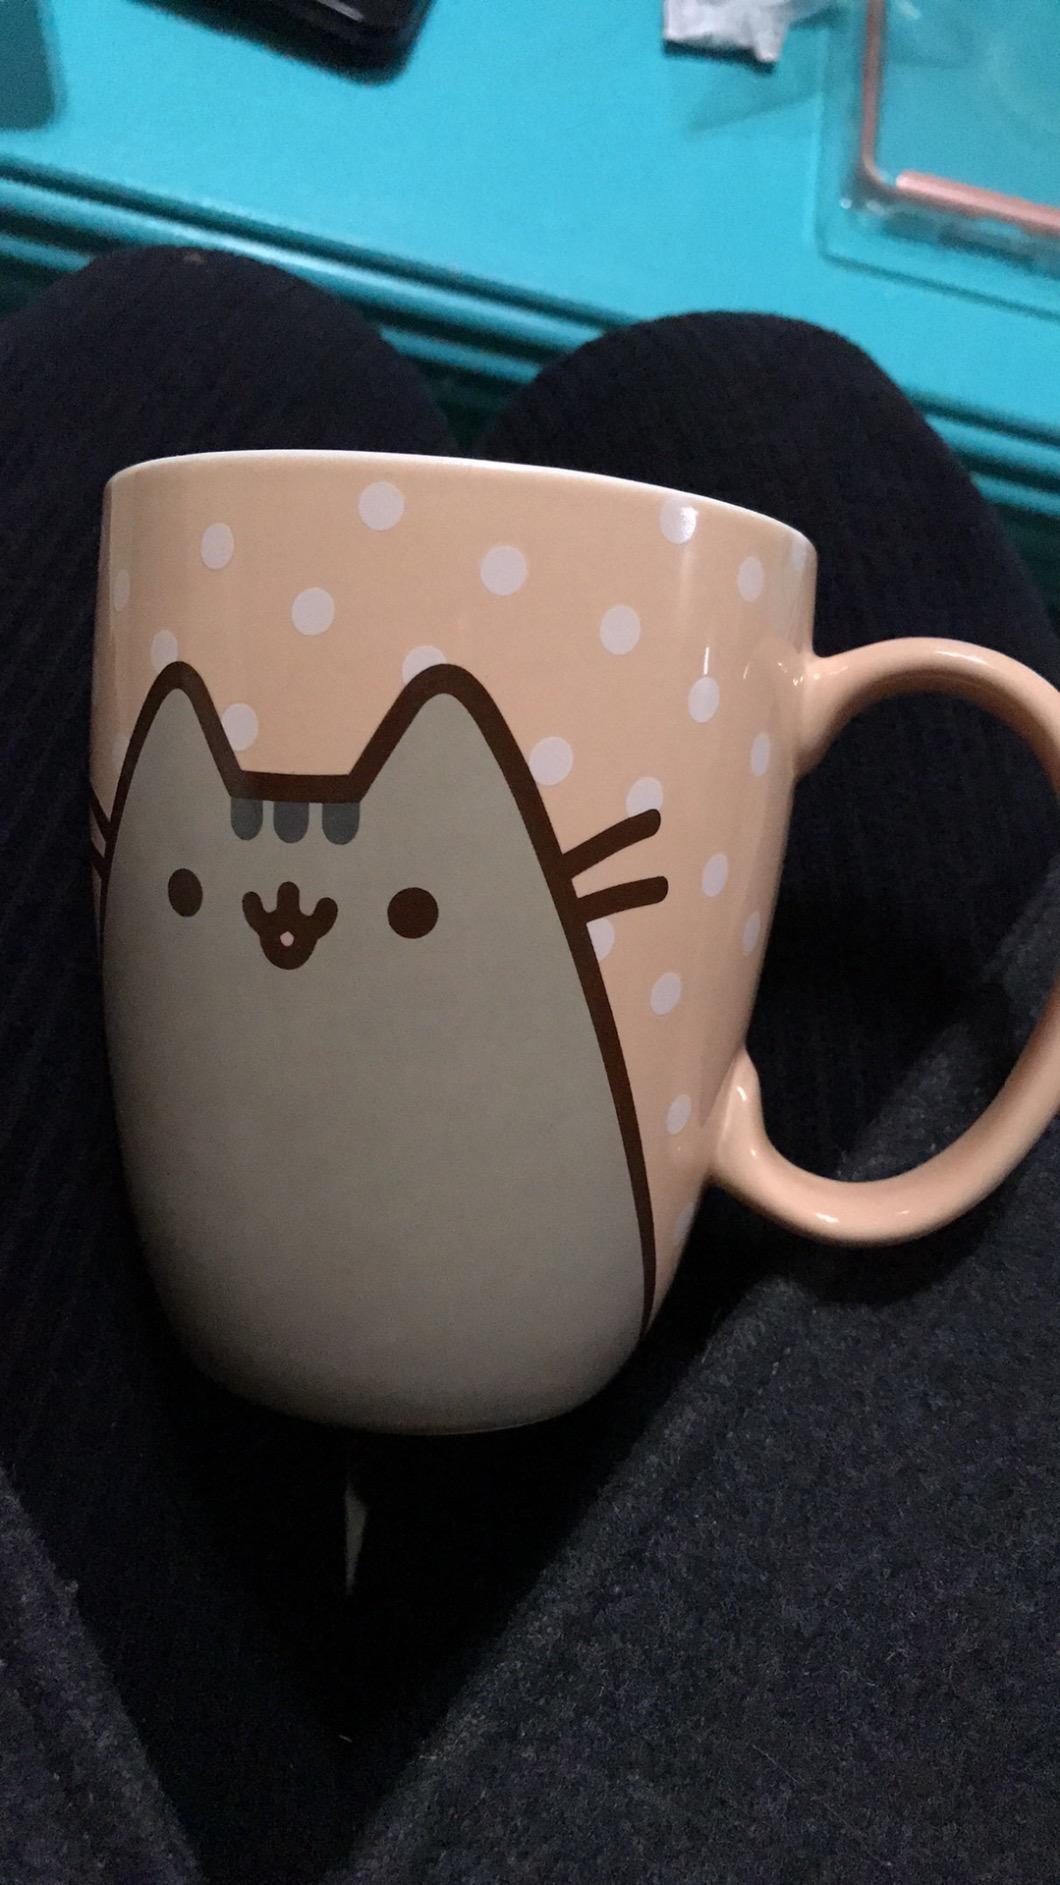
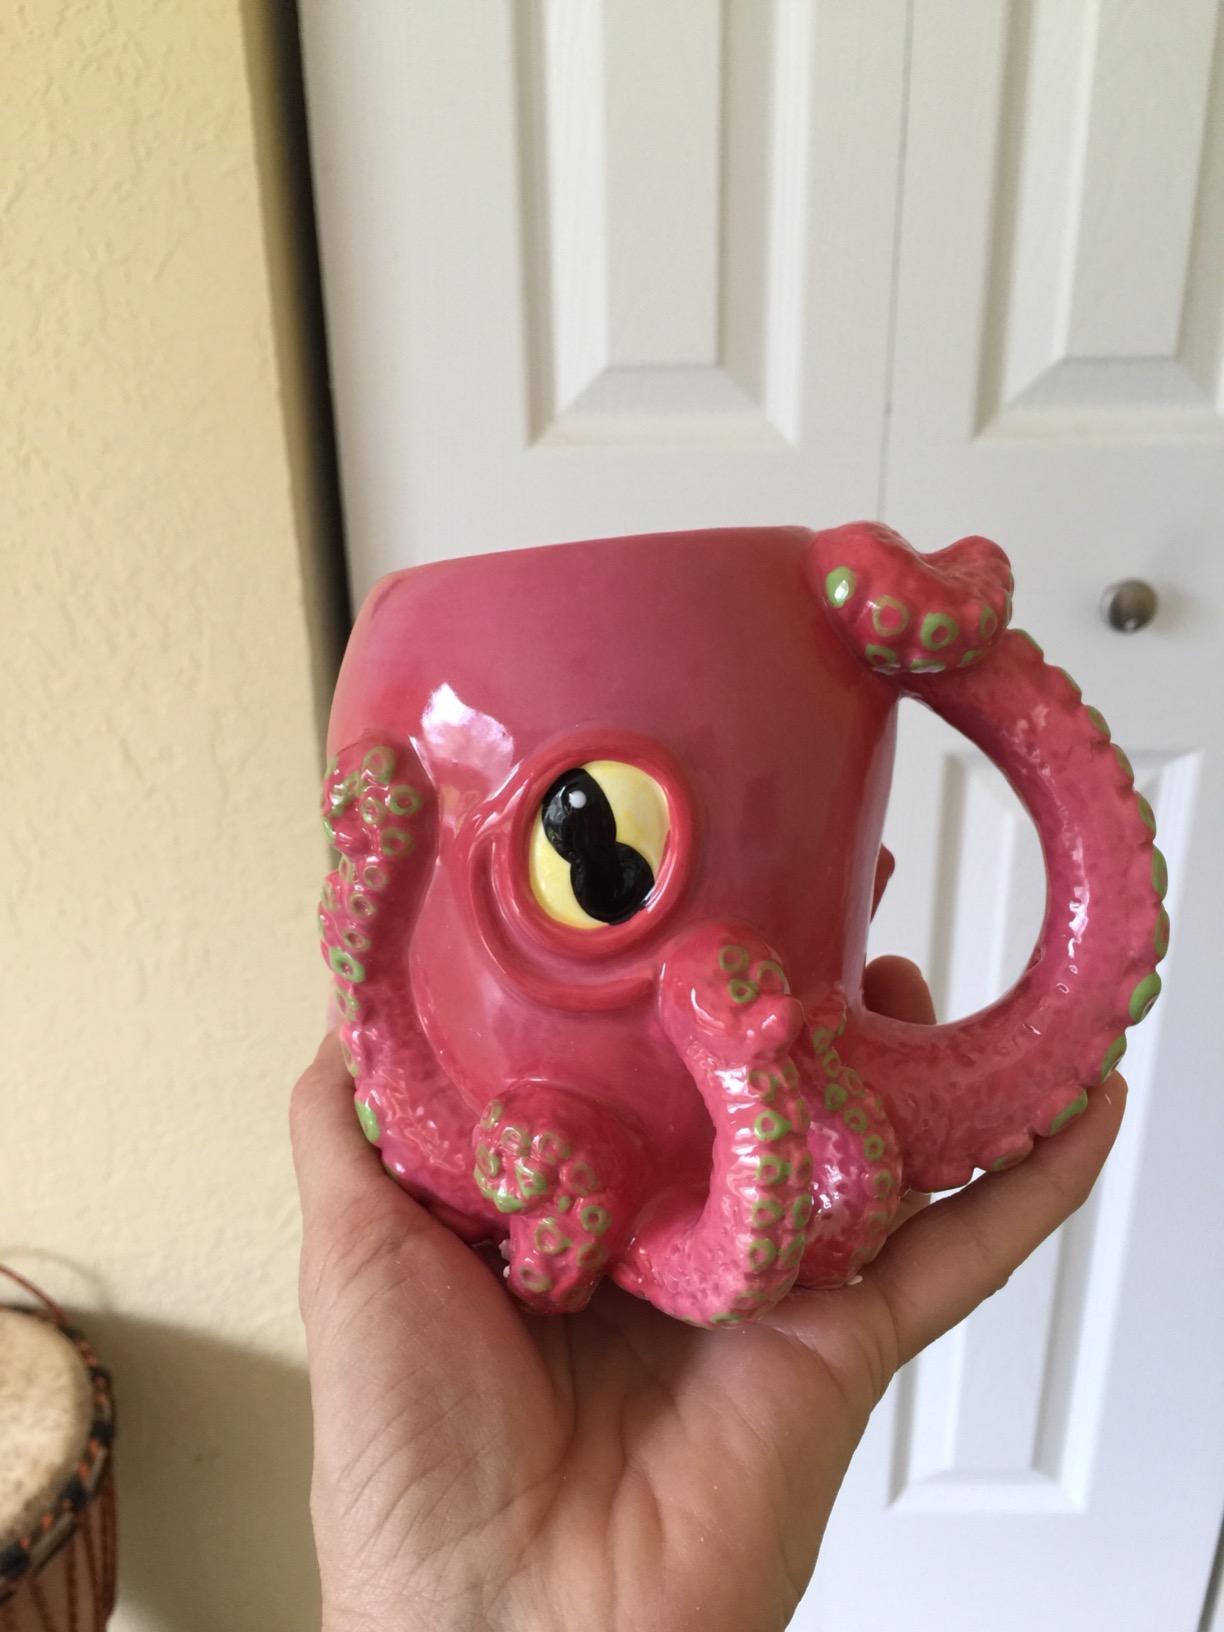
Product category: items_mug
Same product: no